List of birds of Albania

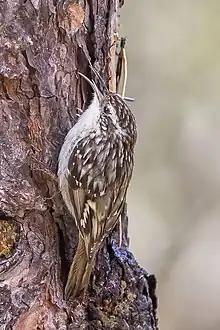

Shrikes are passerine birds known for their habit of catching other birds and small animals and impaling the uneaten portions of their bodies on thorns. A typical shrike's beak is hooked, like a bird of prey.